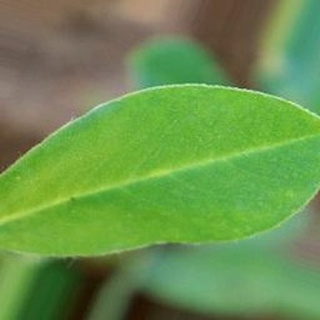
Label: healthy_groundnut